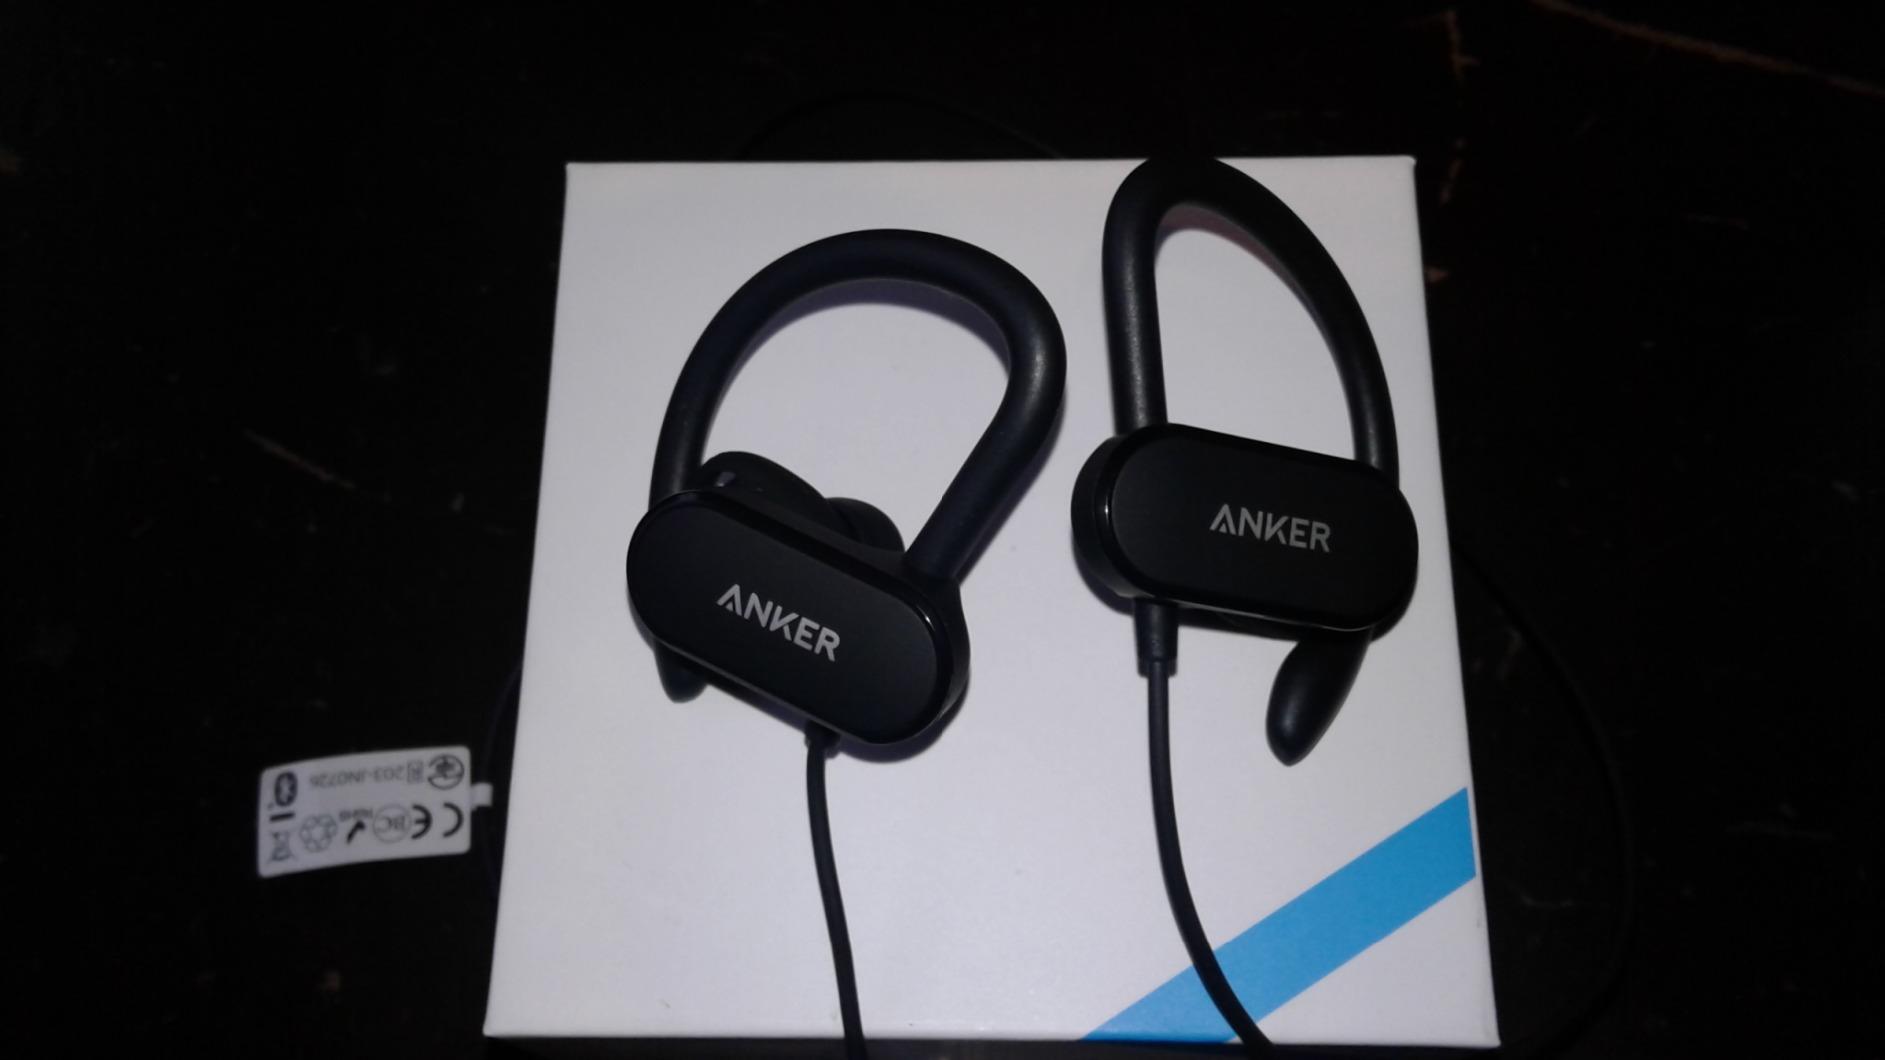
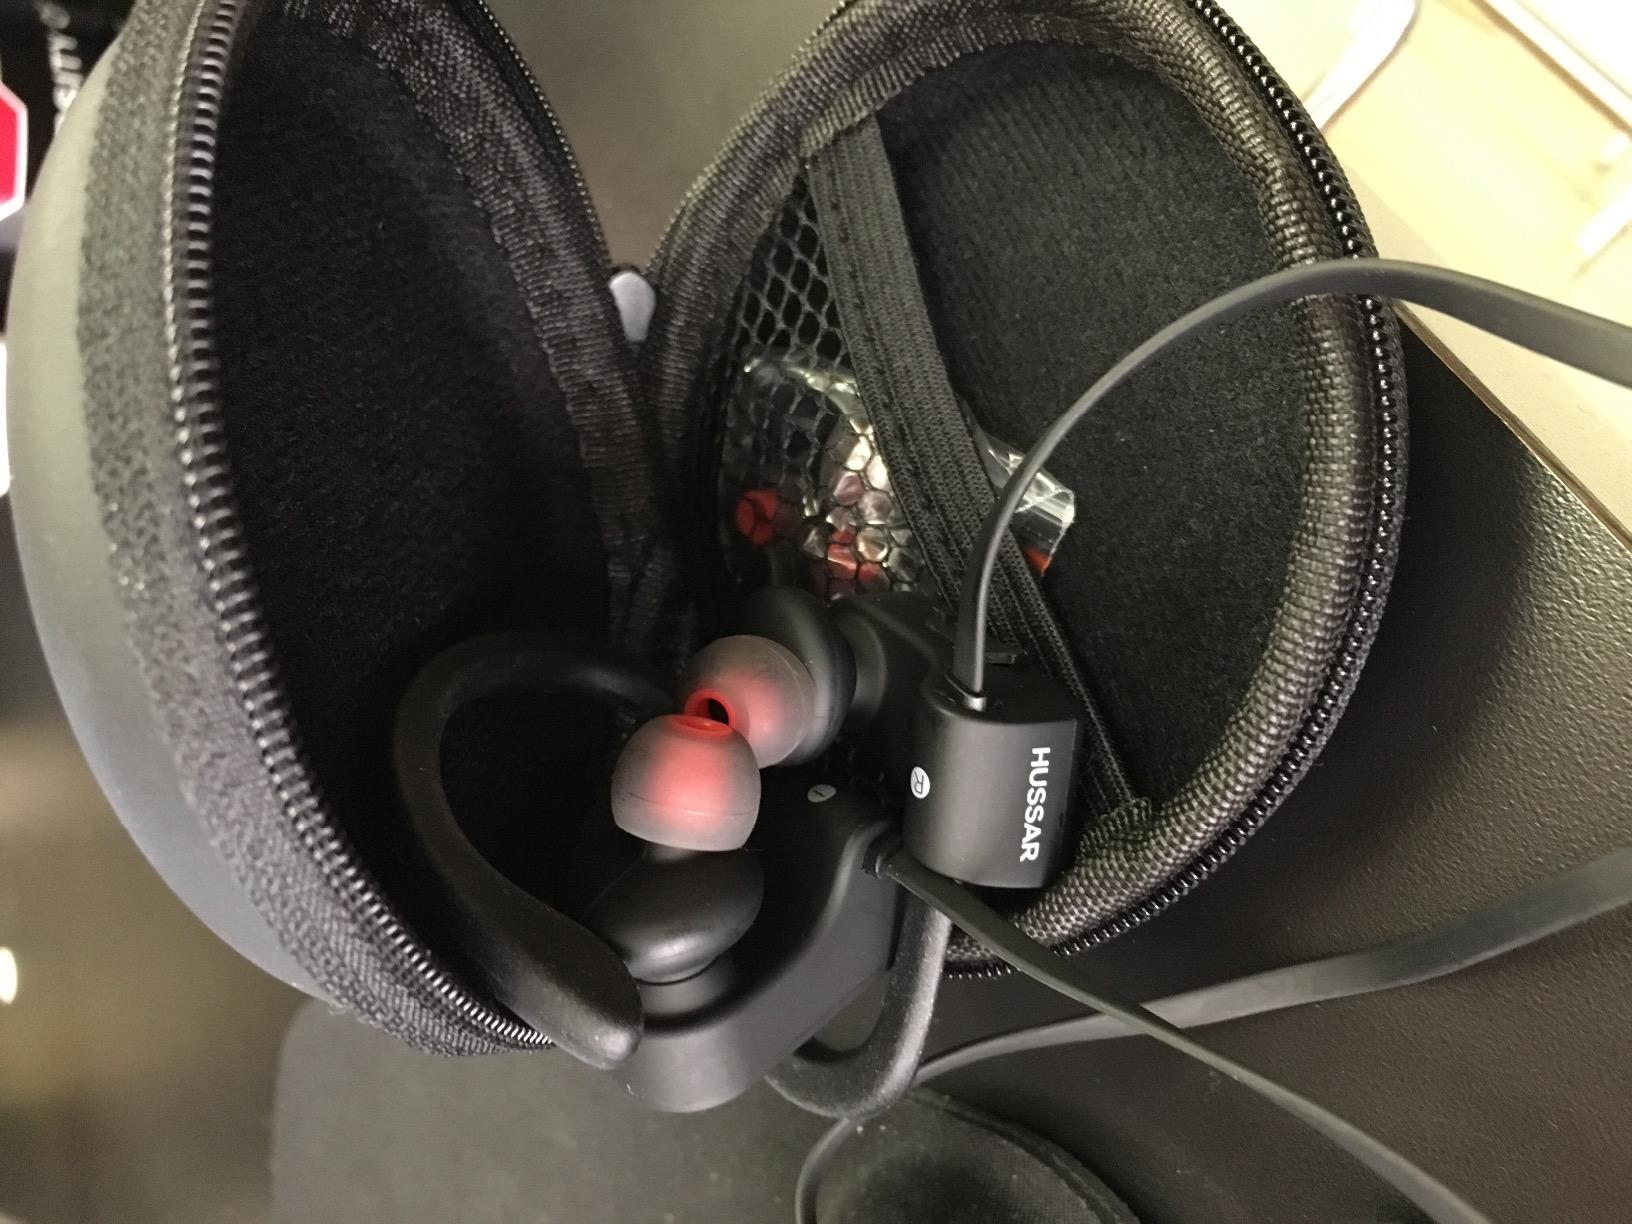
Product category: headphones
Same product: no